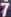
Number: 7